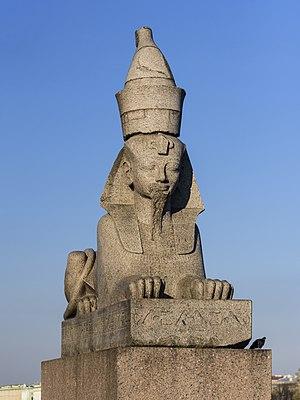
Le quai aux sphinx est le surnom de la section du quai de l'Université à Saint-Pétersbourg où ont été placées deux statues de sphinx de l'Égypte antique, à l'époque où l'Europe connaissait une vague d'égyptomanie. Le pont égyptien de Saint-Pétersbourg en est un autre exemple de la même époque. De même l'obélisque de Louxor à Paris.